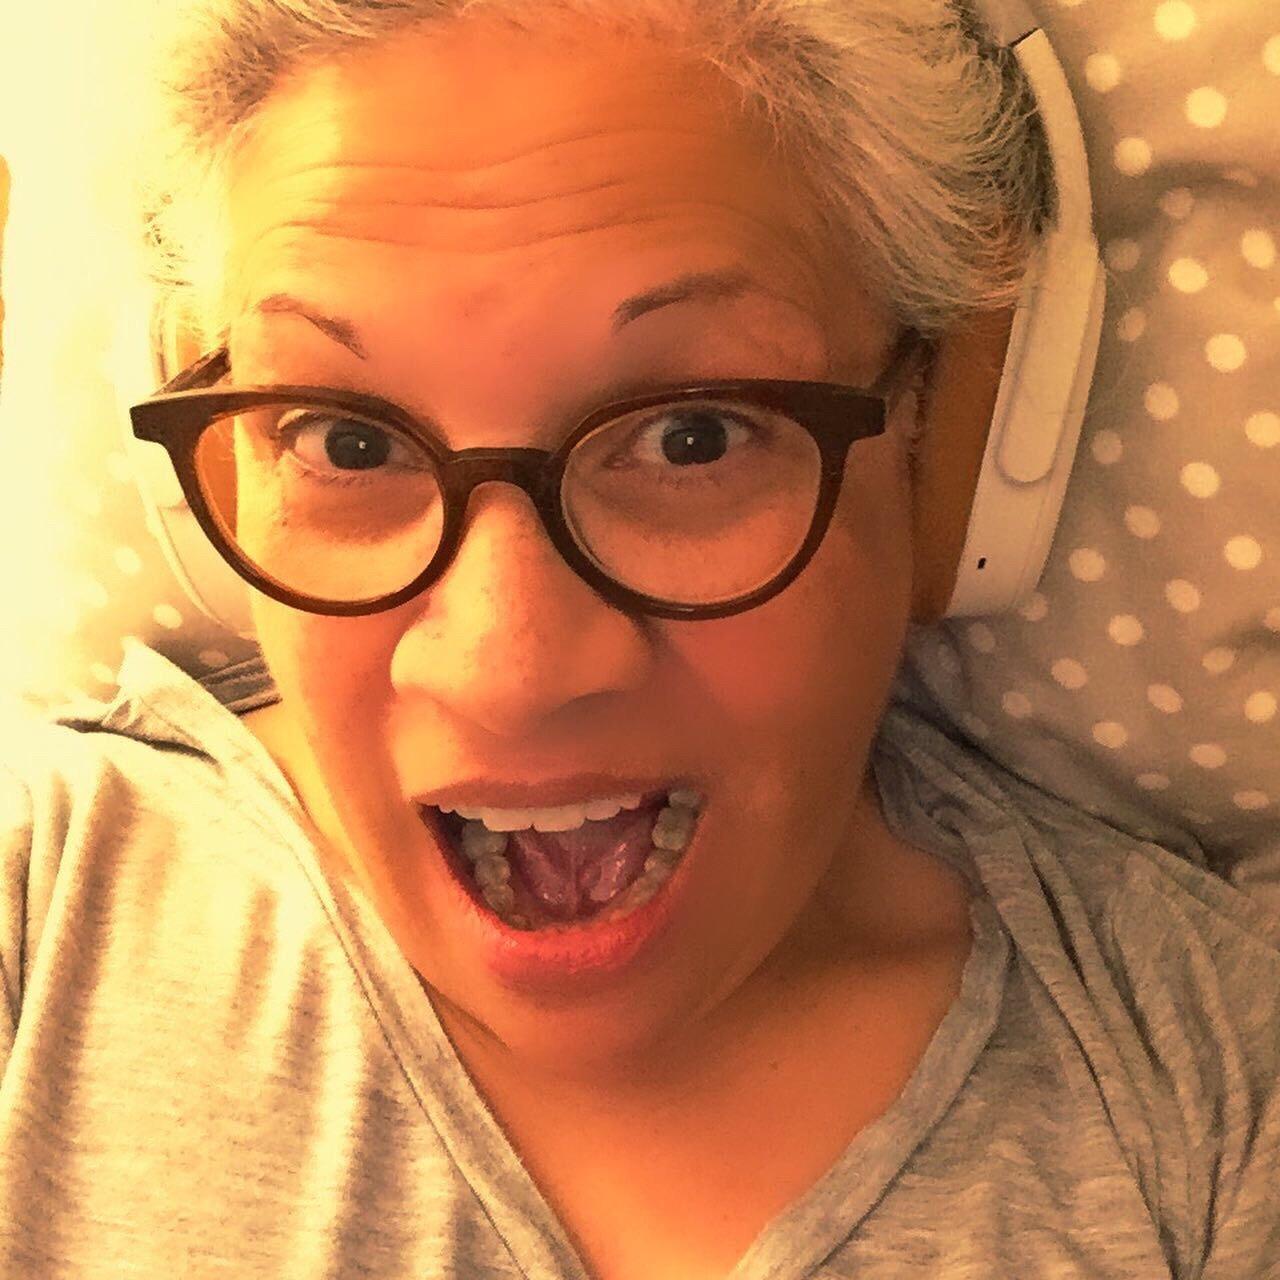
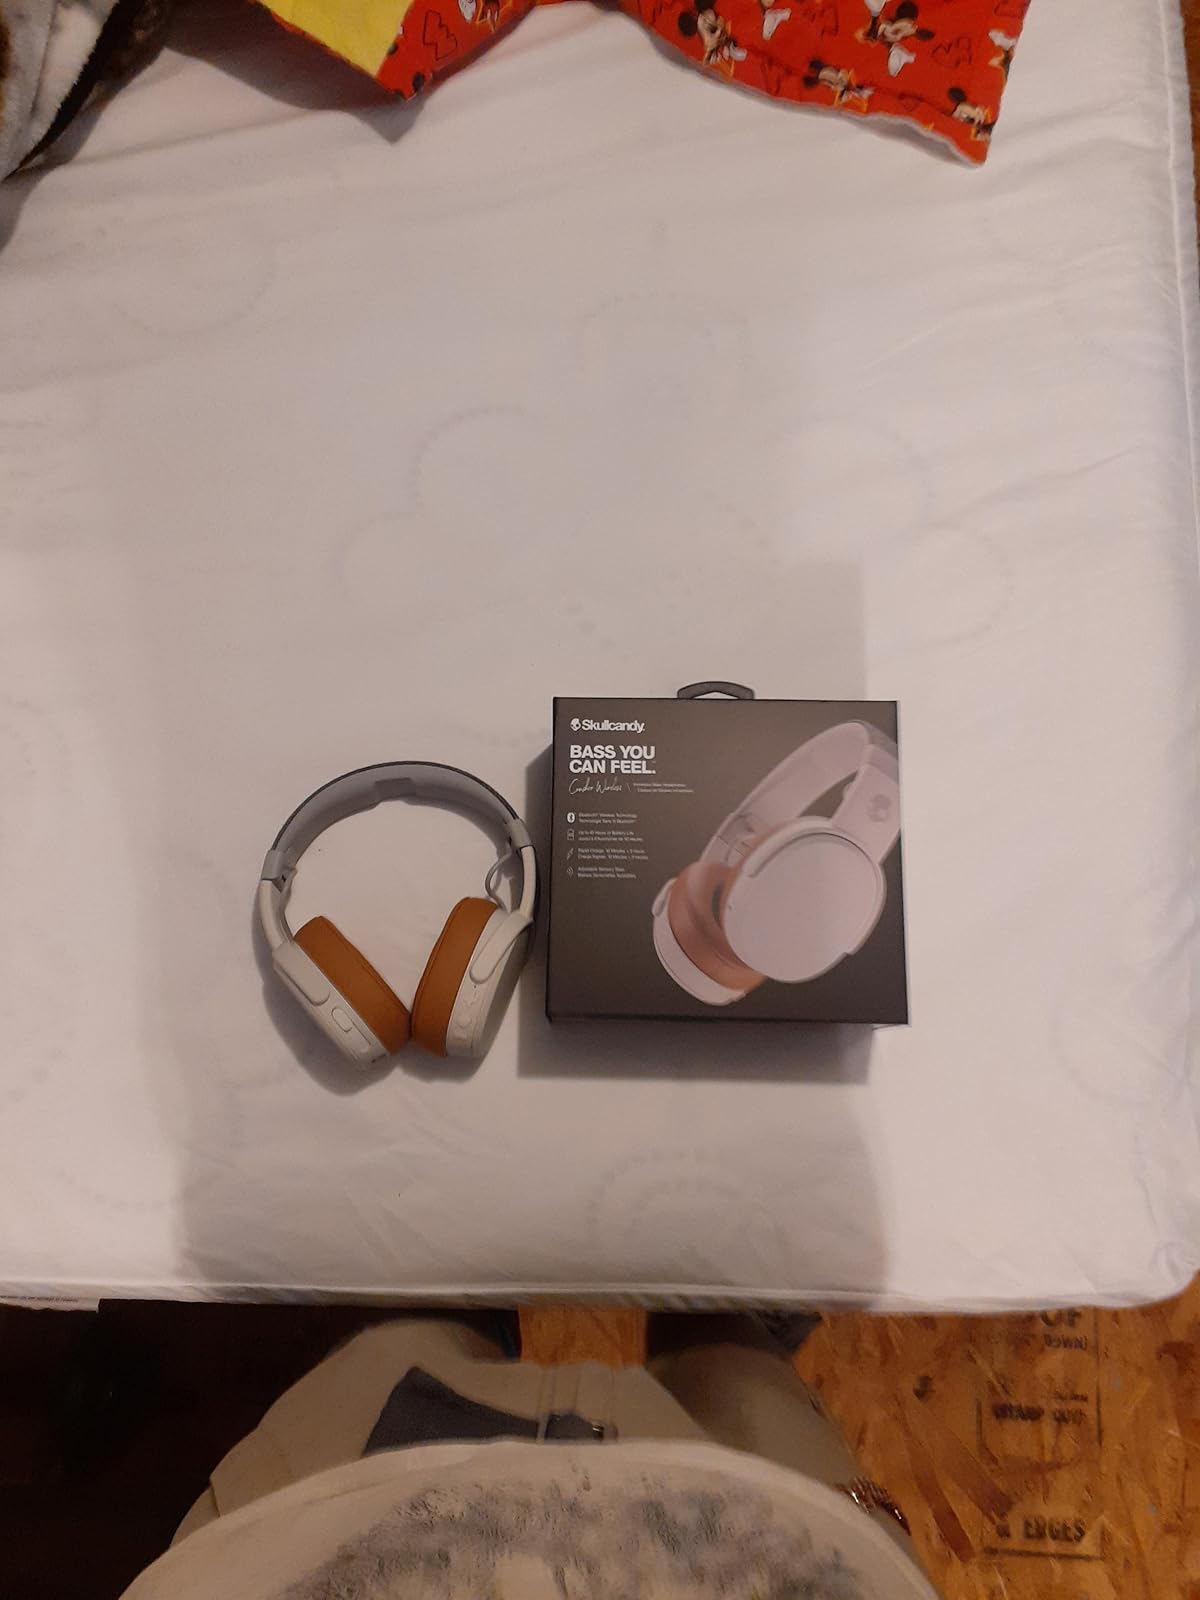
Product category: headphones
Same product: yes